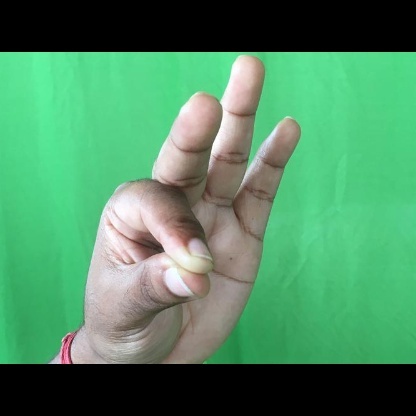
Mudra: Hamsasyam